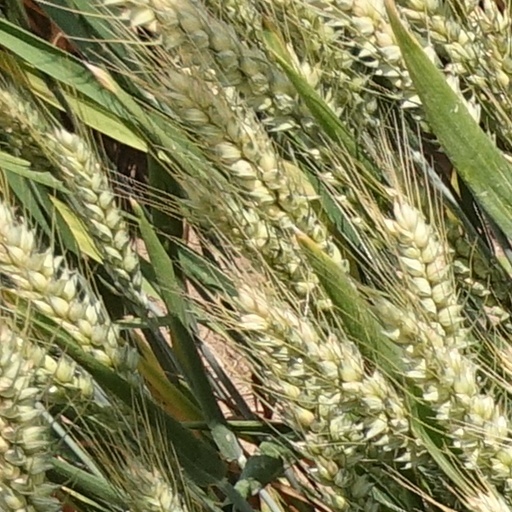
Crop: wheat